Brian Lake

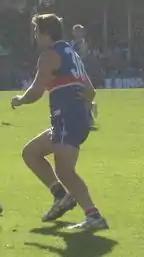
Lake playing for the Western Bulldogs in 2008

By the 2005 season, Lake's role in blanketing some of the best full-forwards in the game was seen as outstanding. He had come of age and shown significant improvement, much like many other of his Western Bulldogs teammates (such as Daniel Giansiracusa, Robert Murphy and Dale Morris), who led the team to within half a game of a finals' berth.